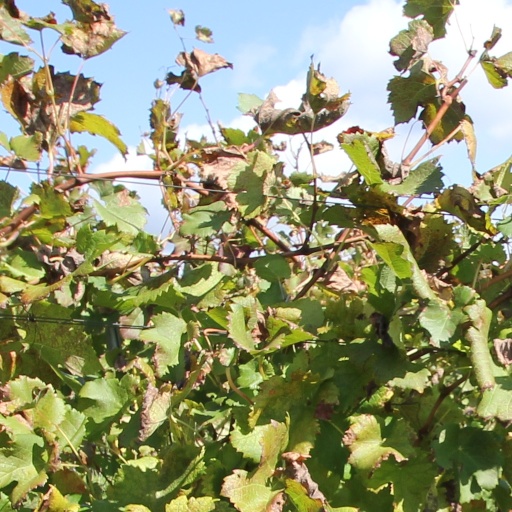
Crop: grape